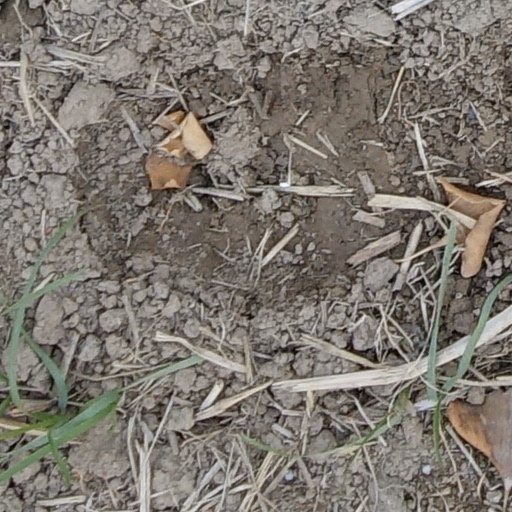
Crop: wheat